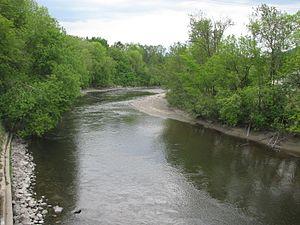
La rivière du Gouffre est un affluent de la rive gauche du fleuve Saint-Laurent, coulant dans la région administrative de la Capitale-Nationale, au Québec. Ce cours d'eau traverse les municipalités régionales de comté de :